Hawick

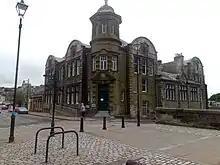
Hawick Library, a Carnegie library, built 1904.

Local government services for Hawick are provided by Scottish Borders Council. There is also a community council covering the town.